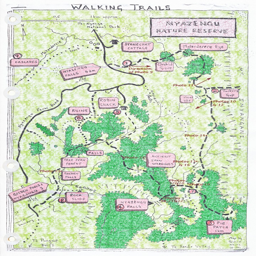
a map of the trail .